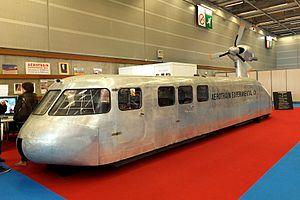
L’Aérotrain est un véhicule se déplaçant sur un coussin d'air, et guidé par une voie spéciale en forme de T inversé, formant par nécessité un site propre. Il peut être propulsé par une hélice, une turbine, un turboréacteur ou un moteur électrique linéaire, et est supporté par un coussin d'air, ce qui lui permet de se déplacer sans contact avec la voie, et donc sans frottement avec cette dernière. Son principe de fonctionnement emprunte aussi à la technique du monorail.
Jean Bertin, né le 5 septembre 1917 à Druyes-les-Belles-Fontaines et mort le 21 décembre 1975 à Neuilly-sur-Seine, est un ingénieur, inventeur et entrepreneur français du secteur de l'aéronautique et des transports. Son nom est attaché à l'invention de l'aérotrain, mais il est également un inventeur prolifique dans le domaine de la mécanique et de l'aéronautique et un acteur majeur de la recherche de pointe de l'après-guerre en France.
L'Aérotrain Expérimental 01 est un prototype d'Aérotrain guidé sur rail, destiné à valider le concept du transport sur coussin d'air imaginé par Jean Bertin et son équipe.